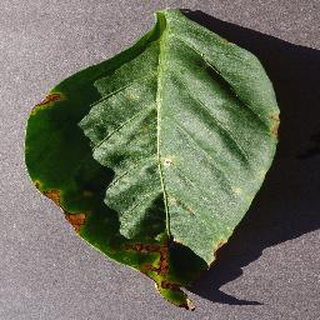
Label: bell_pepper_bacterial_spot